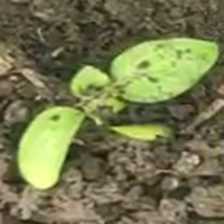
Weed species: Kena_(Commplina_benghalensio)